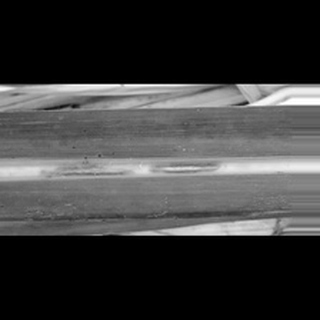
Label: sugarcane_red_rot